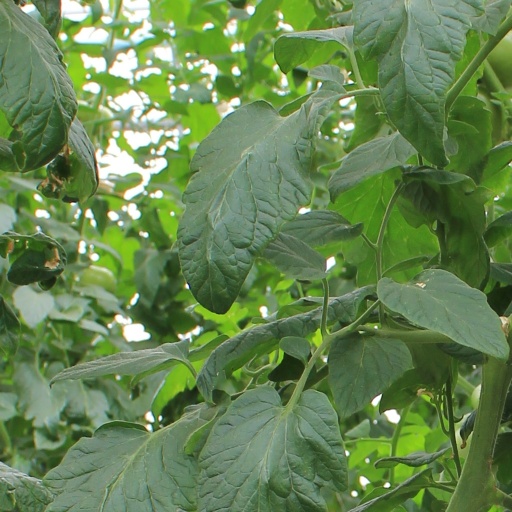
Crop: tomato